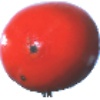
Label: Kaki 1